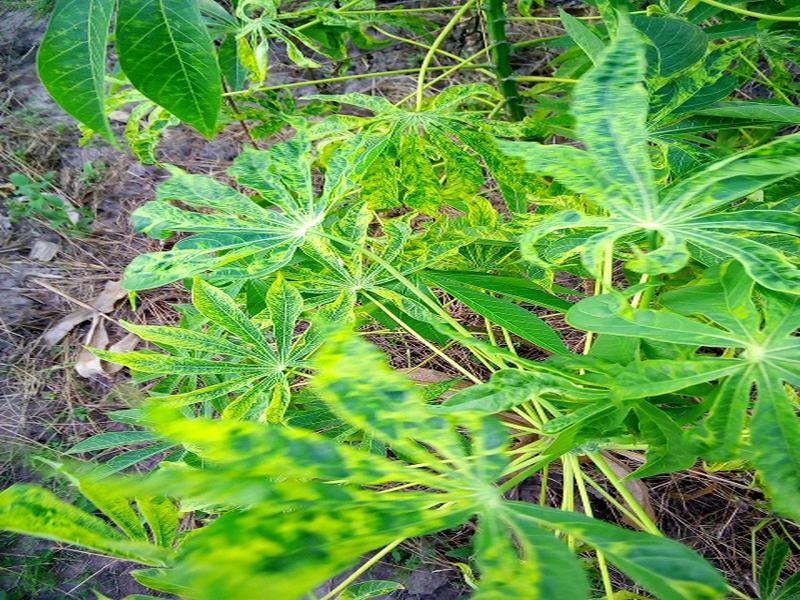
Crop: cassava
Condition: mosaic_disease